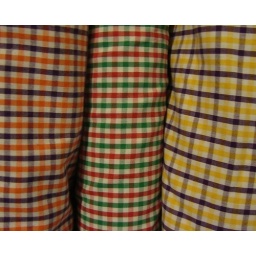
ginghams by fabric finders wholesales at 6.00 per yard 60&amp;quot; wideclemson colors purple and orangechristmas colors green and redlsu colors purple and yellow